David Luiz

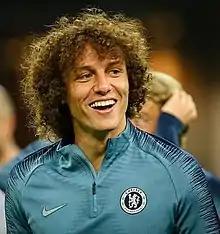
David Luiz lining up for Chelsea before the 2019 UEFA Europa League final

David Luiz Moreira Marinho (born 22 April 1987) is a Brazilian professional footballer who plays as a defender and is currently a free agent, having most recently appeared for Campeonato Brasileiro Série A club Fortaleza. He is primarily a centre-back, but has also been deployed as a defensive midfielder.